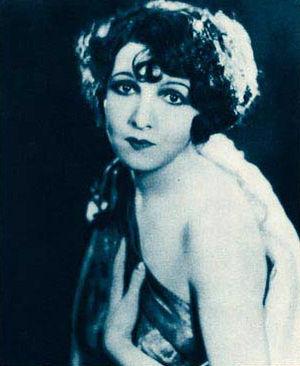
Carmelita Geraghty est une actrice américaine du cinéma muet et une artiste peintre, née le 21 mars 1901 à Rushville et morte le 7 juillet 1966 à Manhattan.